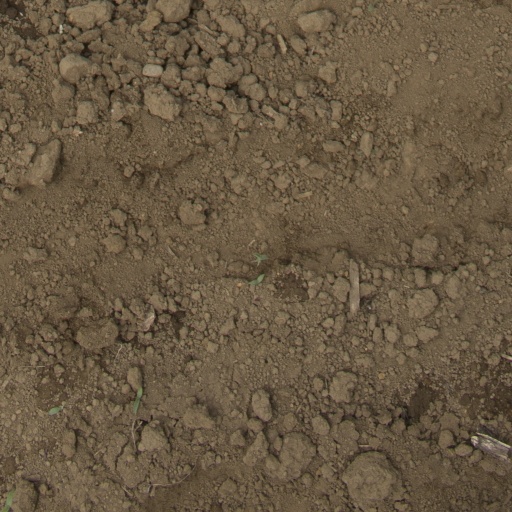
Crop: Jerusalem artichoke